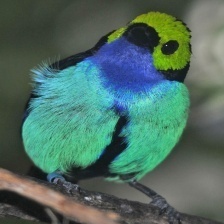
Species: PARADISE TANAGER
Scientific name: TANGARA CHILENSIS